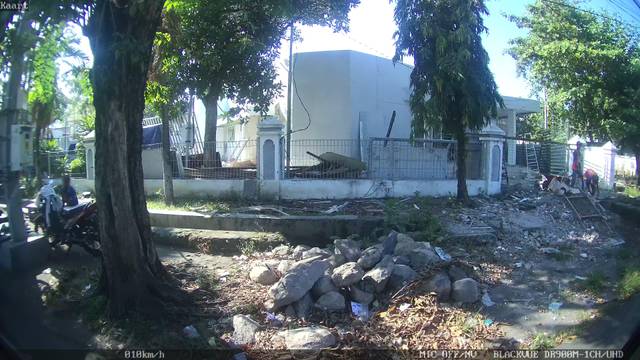
Region: Indonesia
Coordinates: -7.261, 112.754